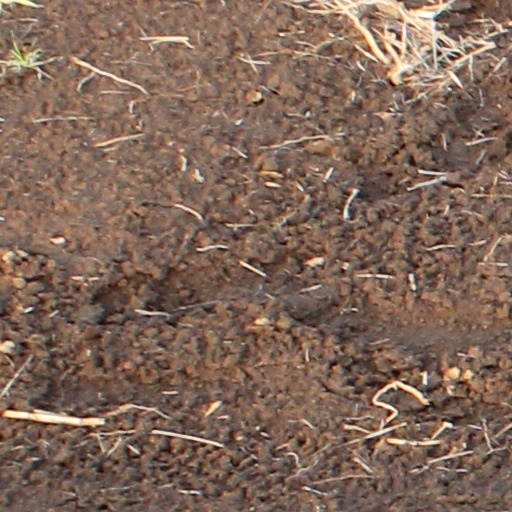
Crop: wheat